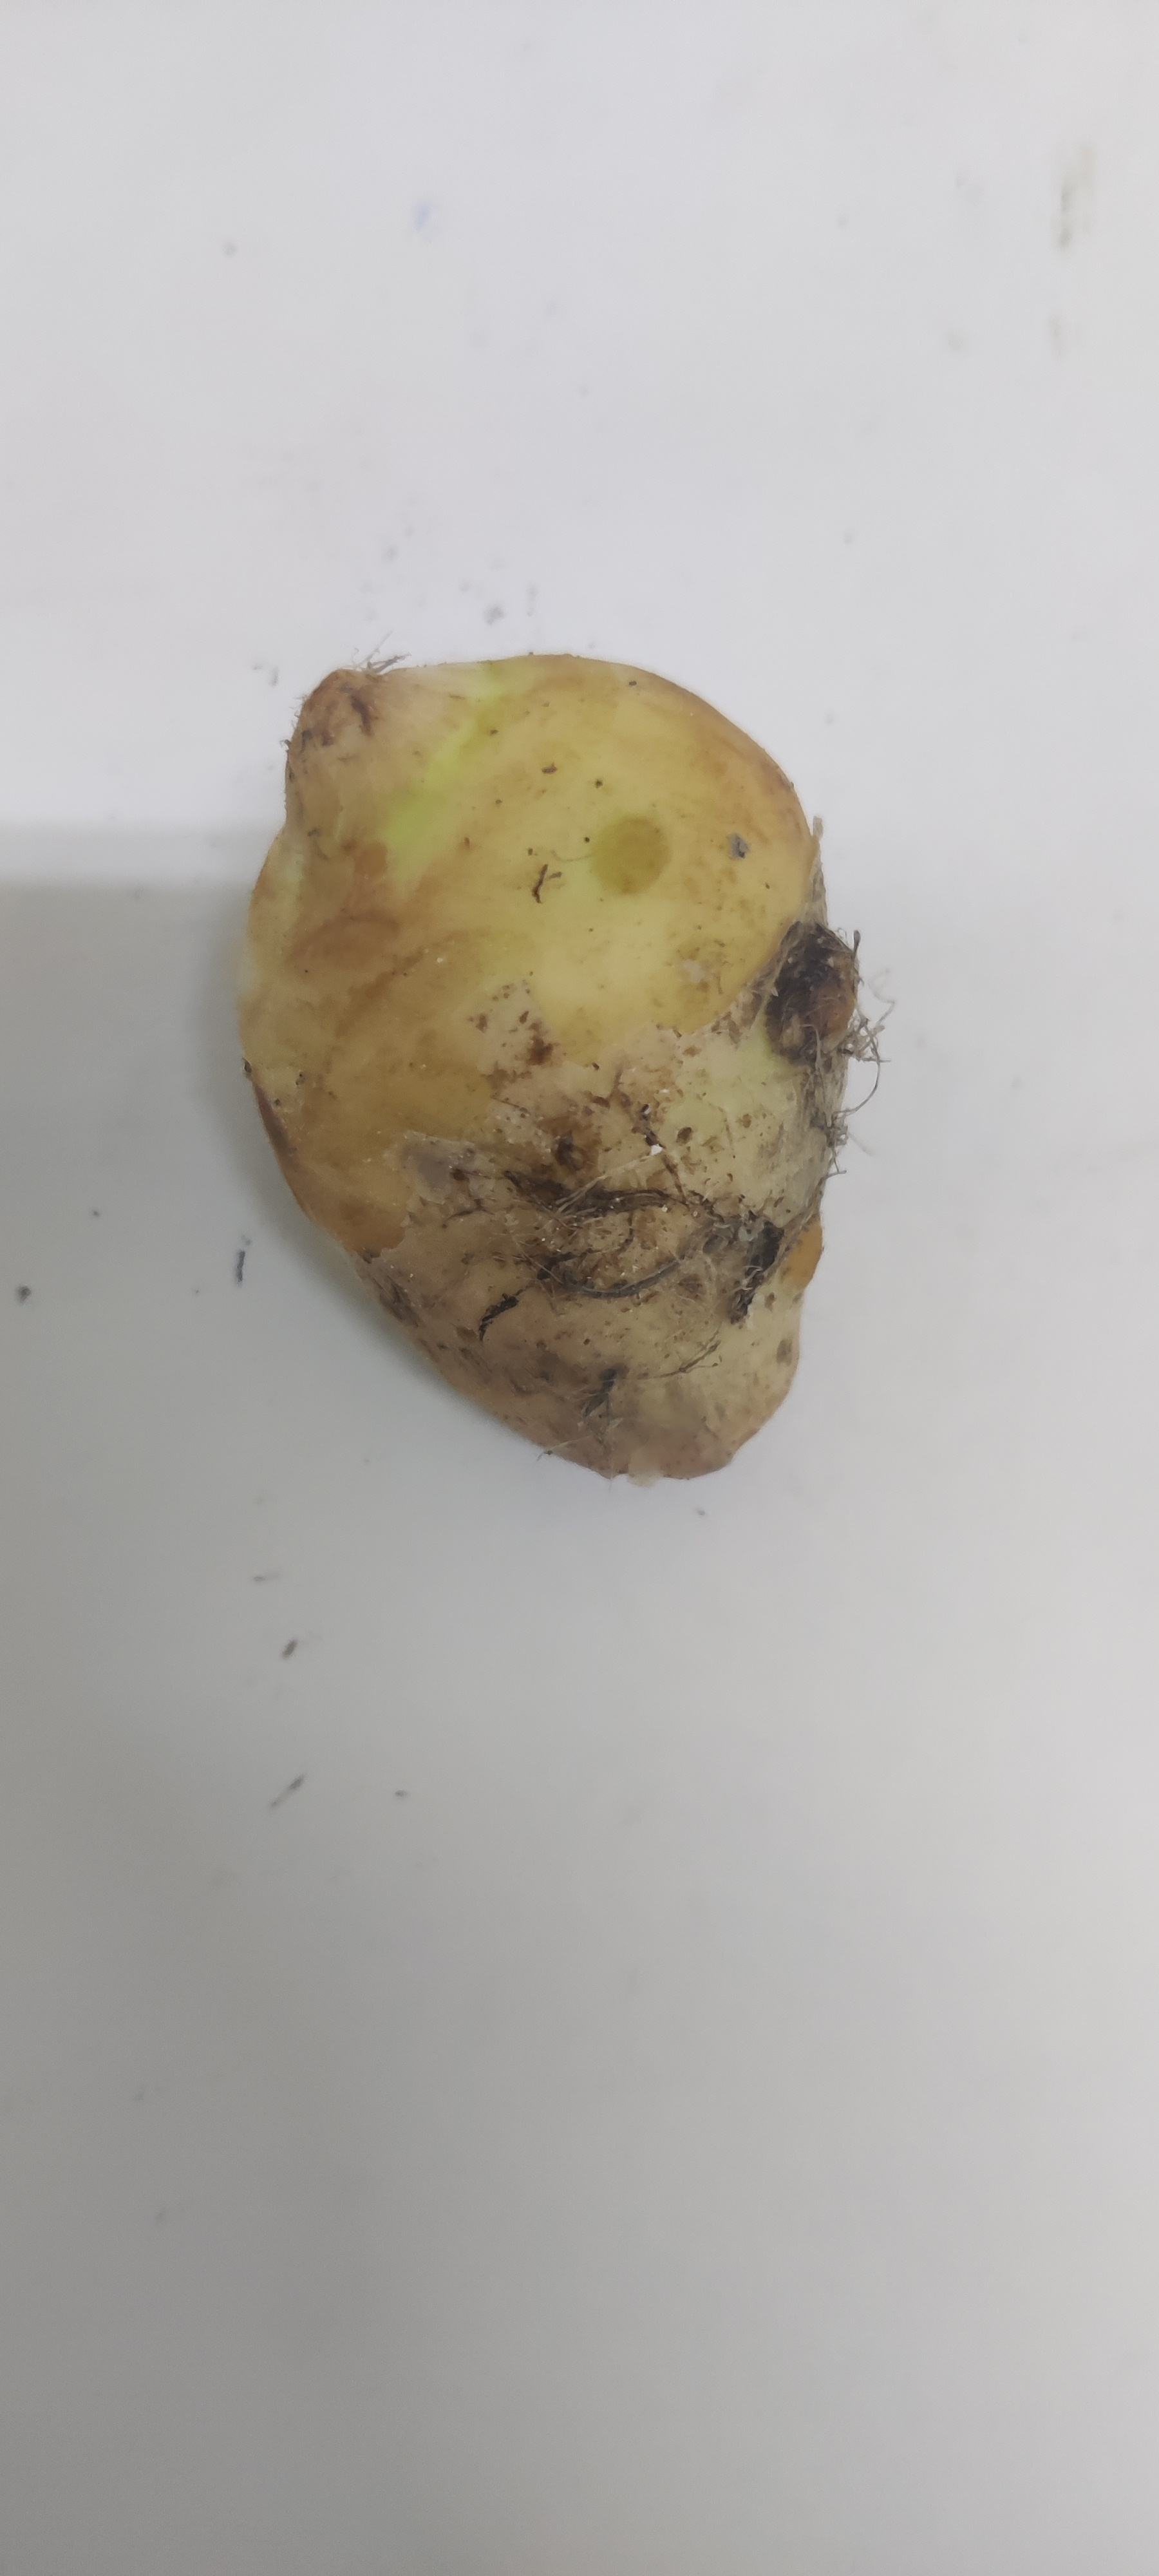
Crop: Taro root
Condition: Severely Damaged